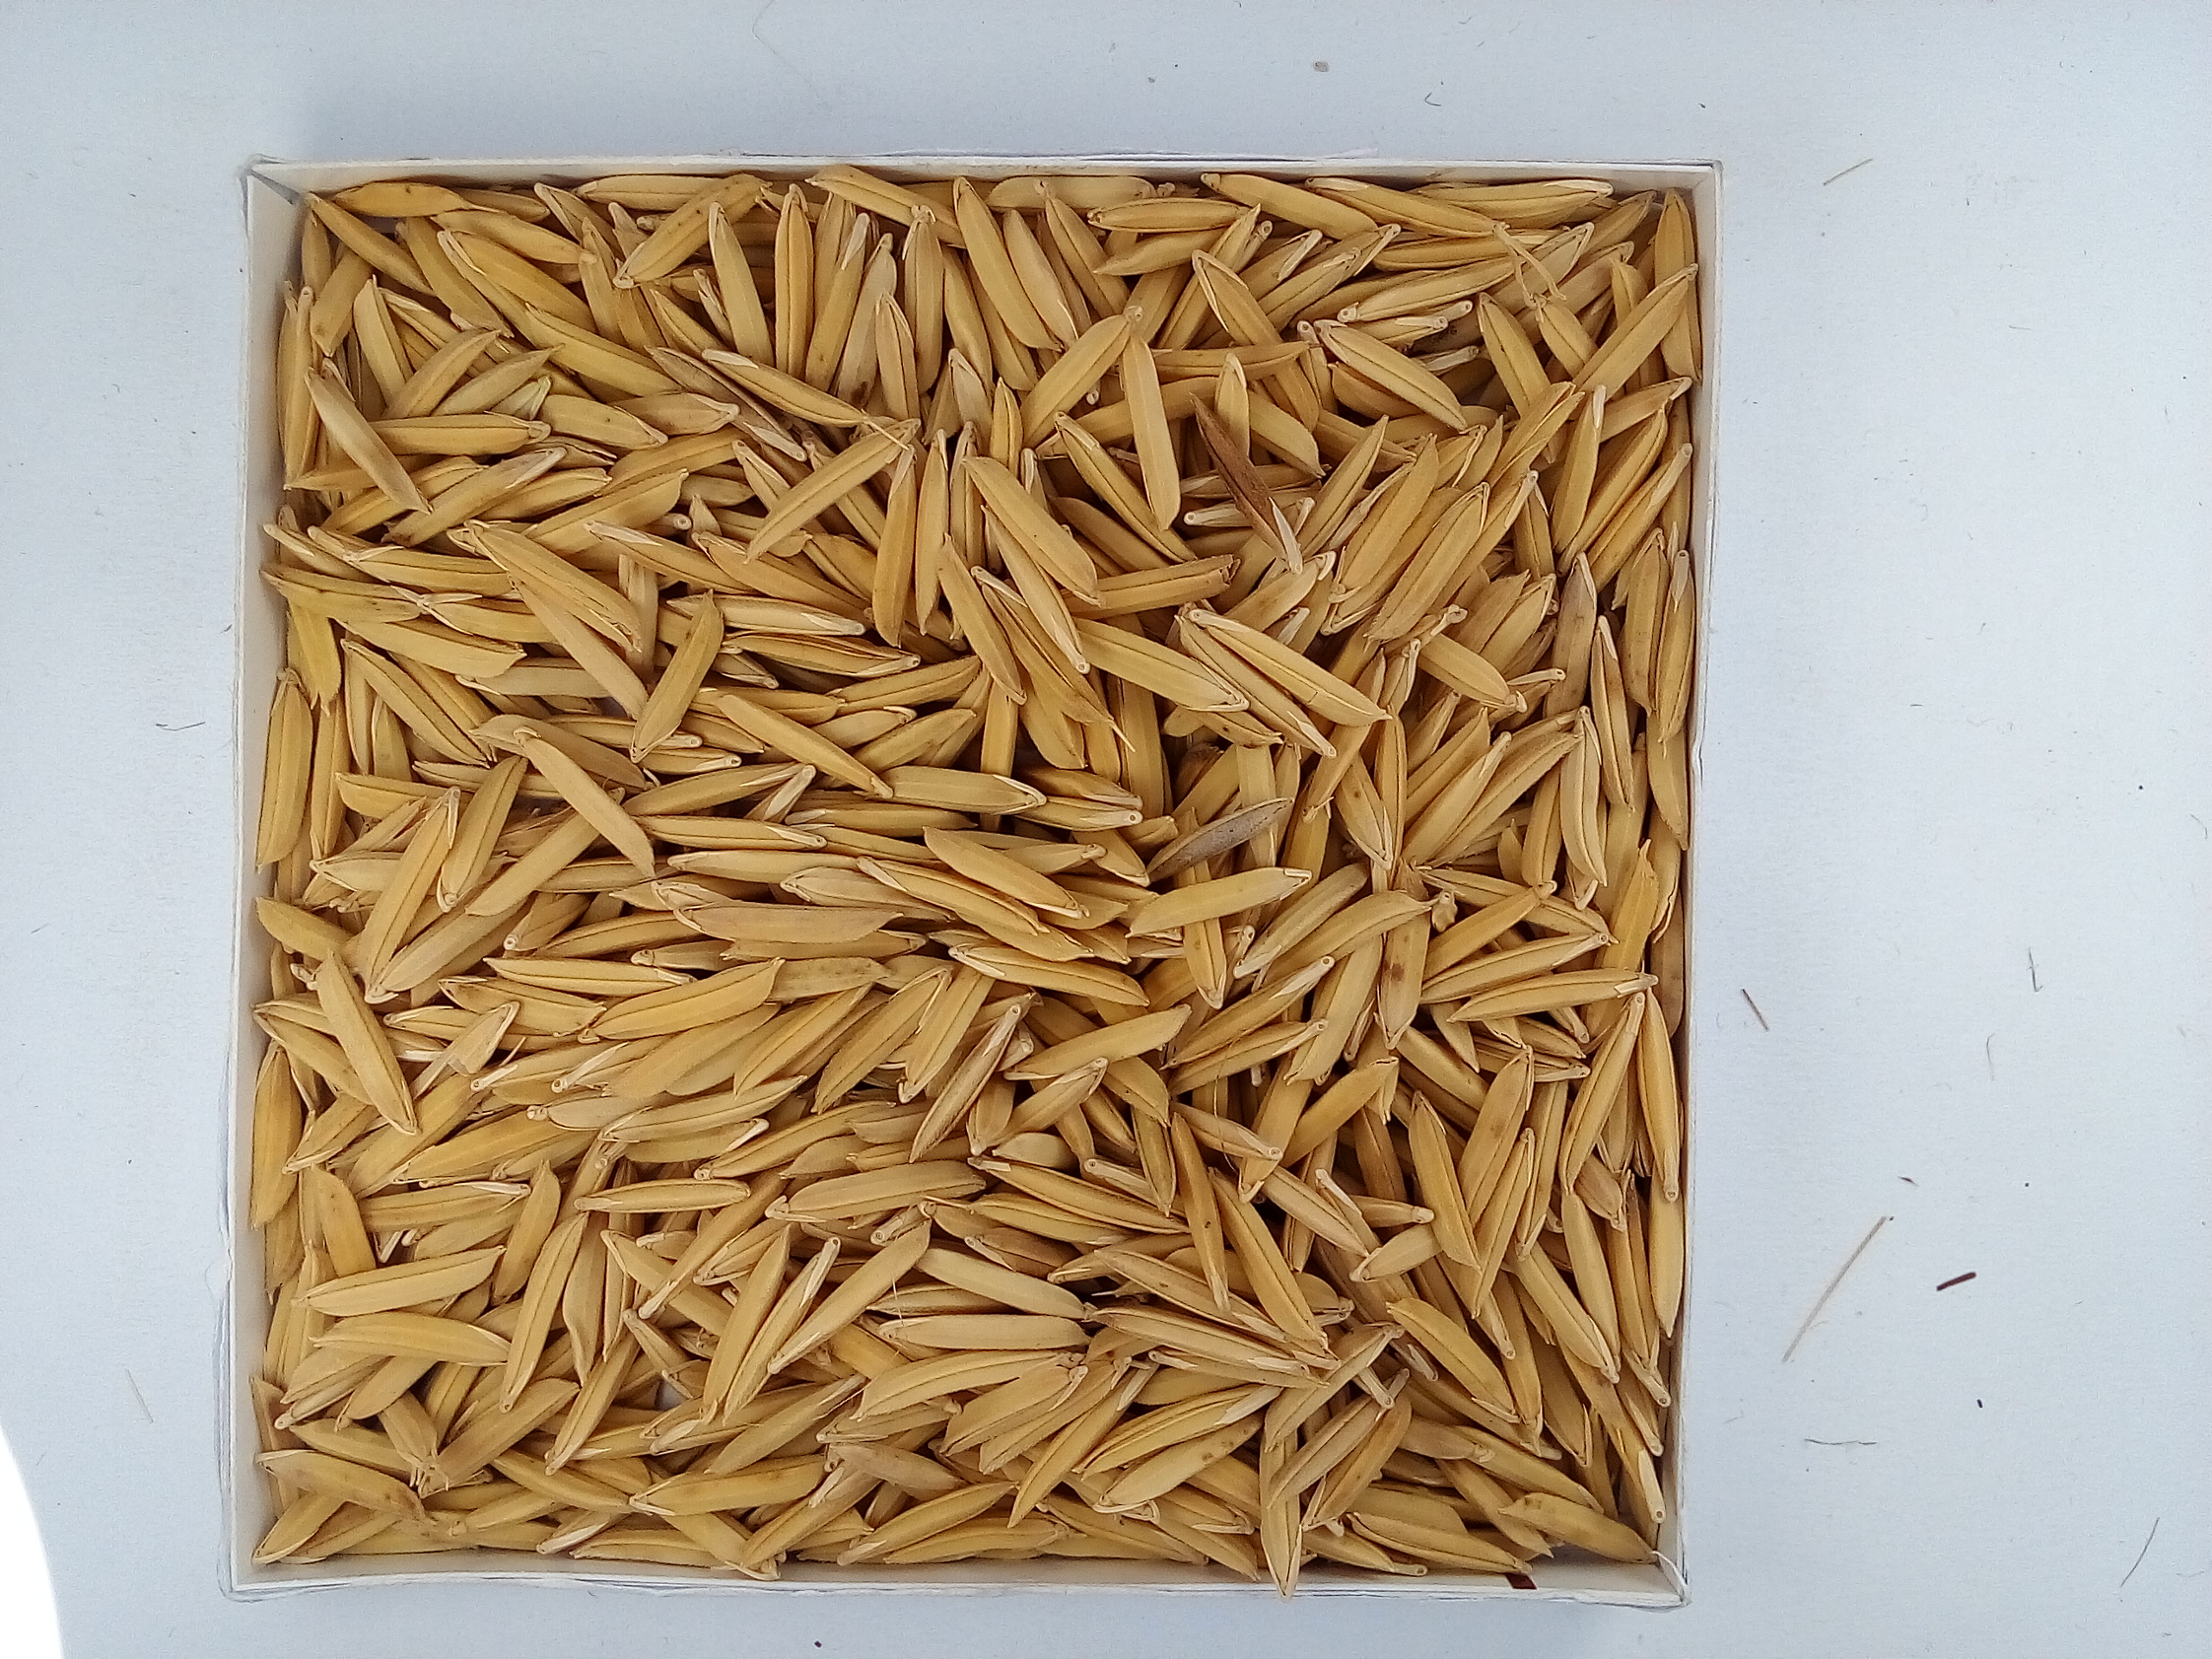
Rice seed variety: Unknown